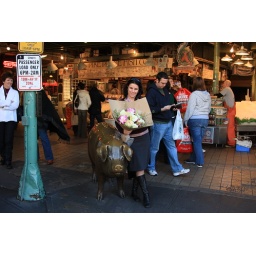
A wider shot showing the people around her. The famous Pike Place fish market is on the back.